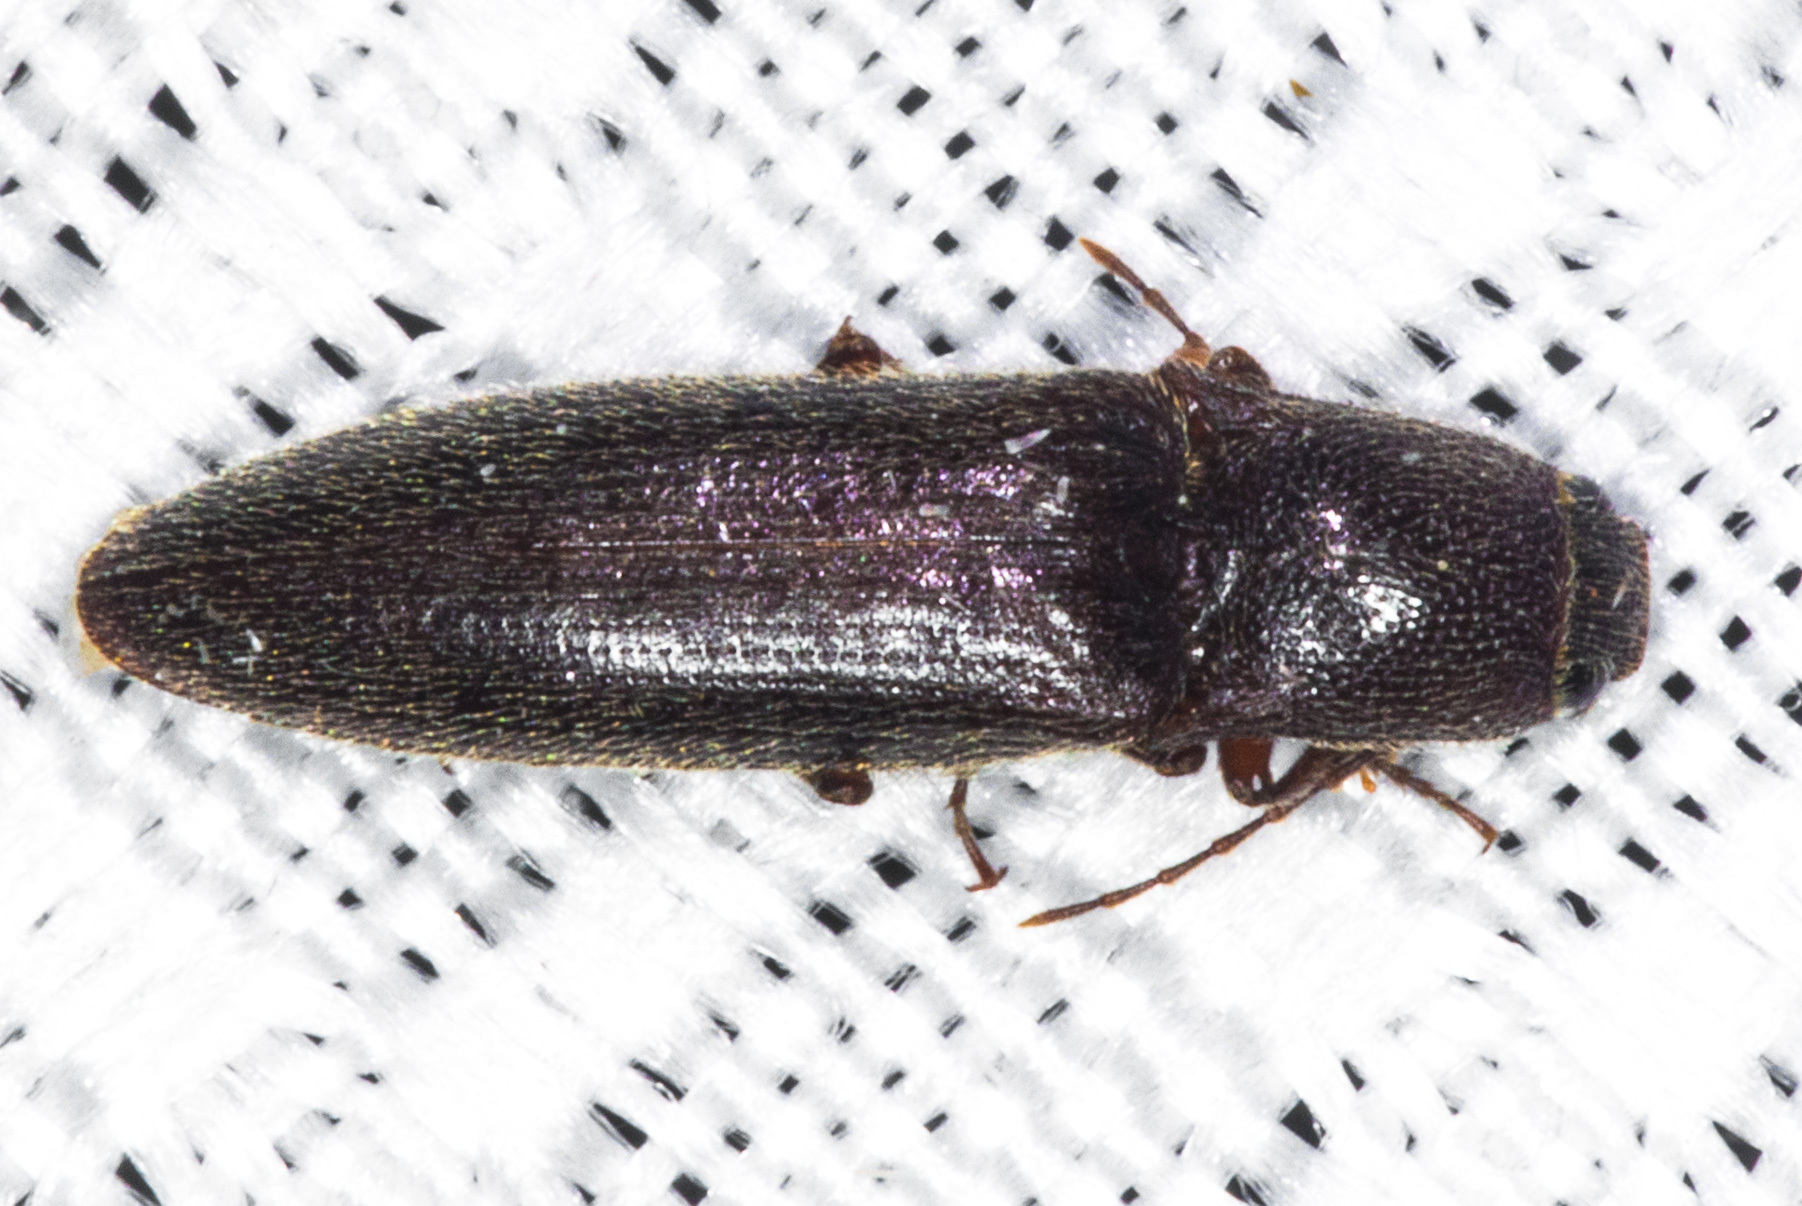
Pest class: clickbeetles_wireworms